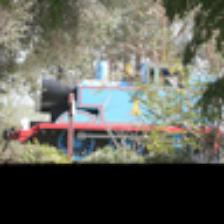
Label: NonHuman